Cornelius C. Beekman

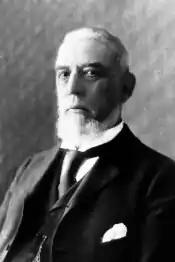
Cornelius Beekman around the turn of the 20th century

Cornelius C. Beekman (January 27, 1828February 22, 1915) was a Wells-Fargo Express agent and banker in Jacksonville, Oregon, United States. He is the namesake of the Cornelius C. Beekman House and the Beekman Native Plant Arboretum.